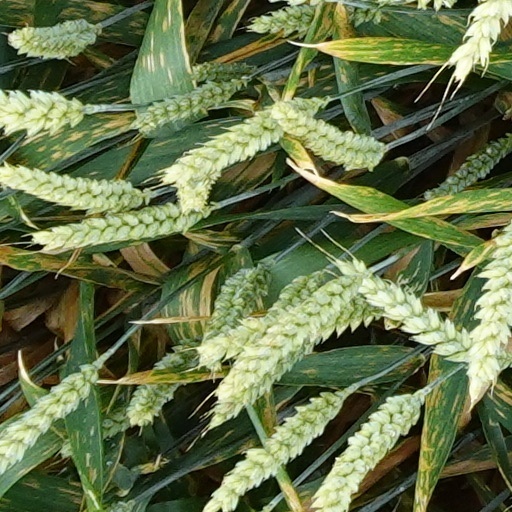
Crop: wheat